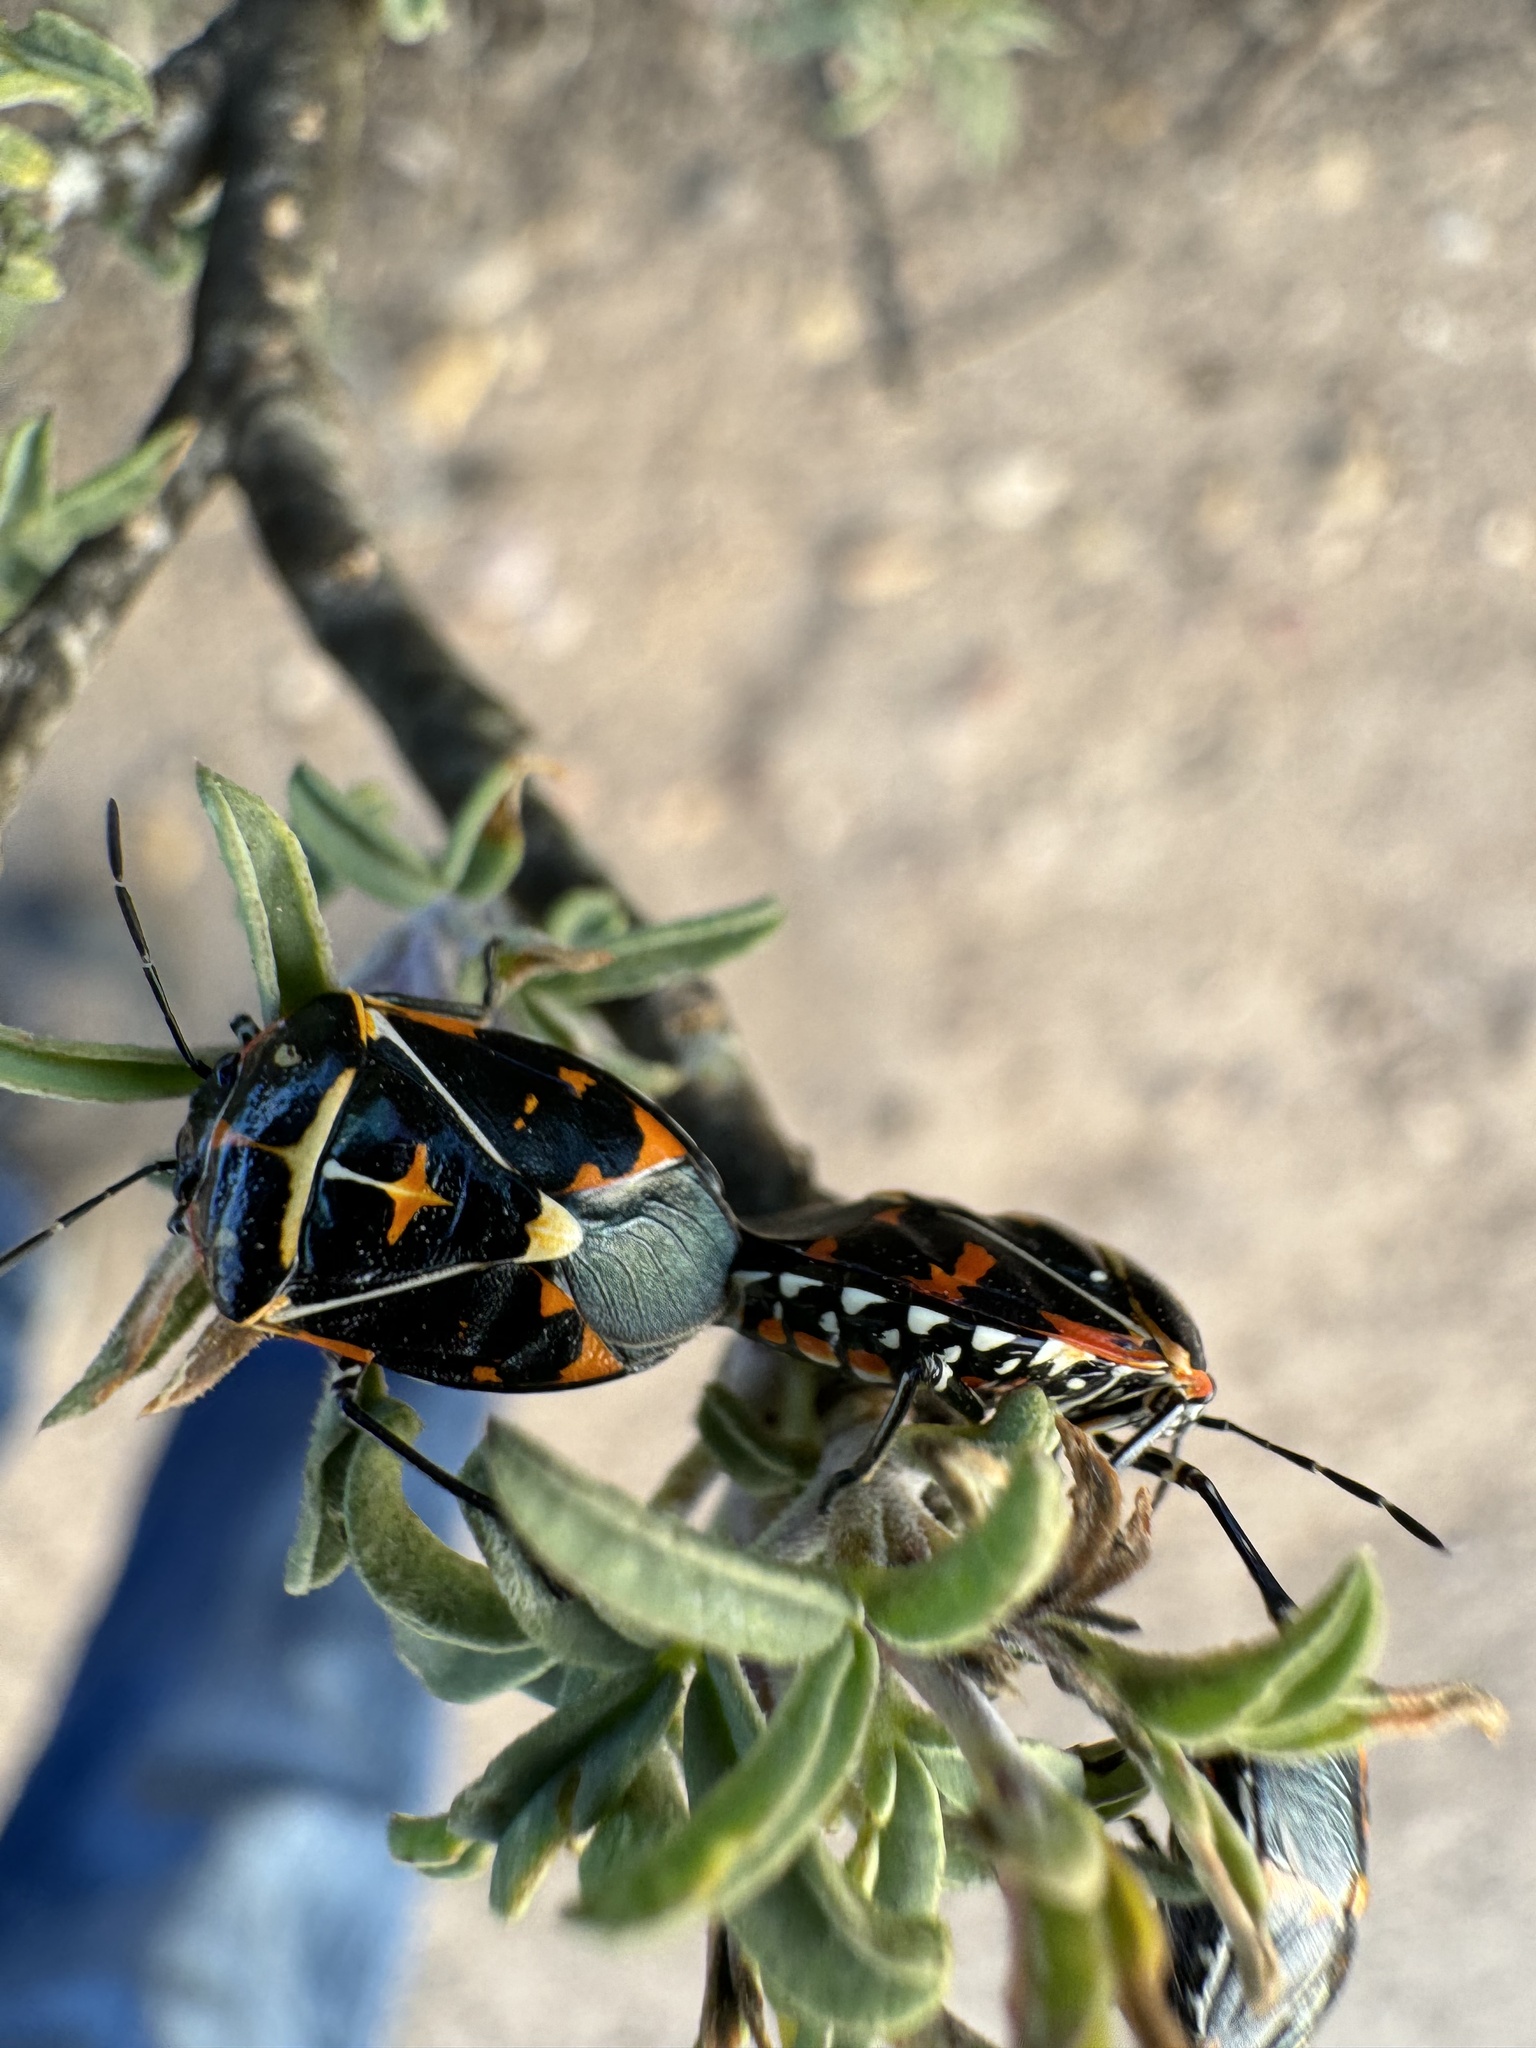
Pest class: stink_bug